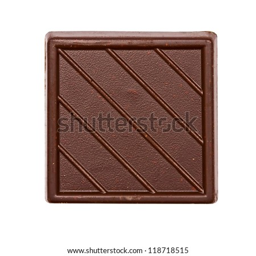
candy square chocolate bar on a white background